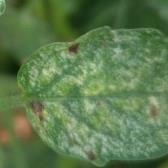
Crop: Tomato
Condition: alternaria-mite-d